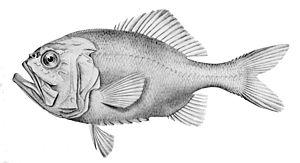
Les hoplostèthes forme un genre de poissons de la famille des Trachichthyidés.